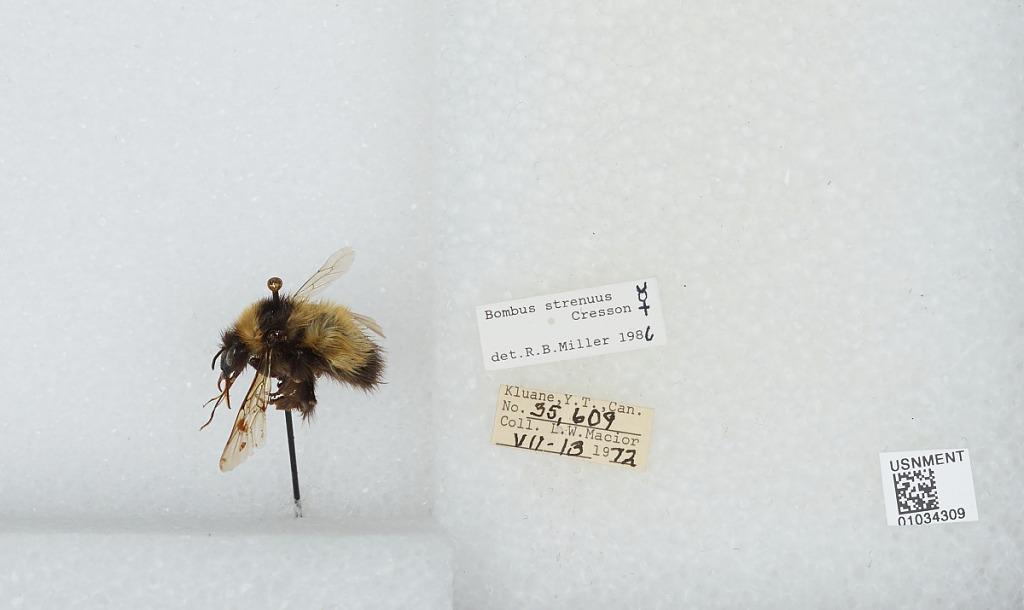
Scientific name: Bombus (Alpinobombus) neoboreus Sladen
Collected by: L. Macior
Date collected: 1972-7-13
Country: Canada
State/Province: Yukon Territory
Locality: Kluane
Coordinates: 60.75, -139.5
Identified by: Miller, R. B.